Curtiss XBTC

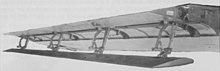
The "duplex" flaps of the XBTC-2 "Model B" wing

To improve landing performance the aircraft intended to be fitted with "duplex" (slotted) flaps, but wind-tunnel tests revealed problems with the flaps so two different outer wing panels were developed, both. The so-called "Model A" panel lacked the flaps and was lengthened by . Its leading edge was perpendicular to the fuselage centerline and its trailing edge followed the taper of the inner wing panel. It was fitted with an aileron that started at the tip and extended inwards for about 3/4s of the panel's span; the remaining space was used by ordinary slotted flaps. It was also equipped with another pair of dive brakes. The "Model B" panel reversed the relationship of the leading and trailing edges. Its aileron occupied the entire trailing edge and the "duplex" flaps were positioned on the underside of the wing, just ahead of the aileron. In use, they were lowered to create space for air to reach the underside of the ailerons.